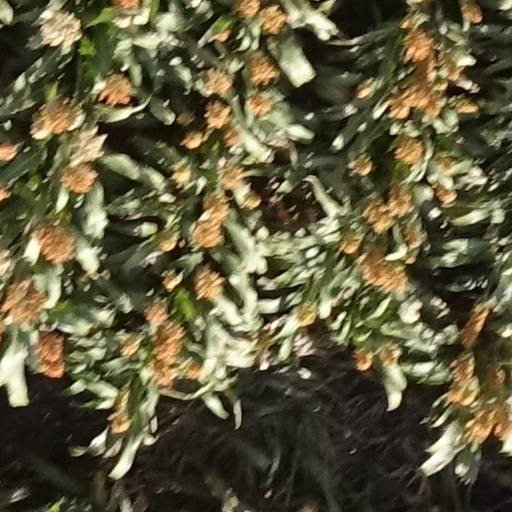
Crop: sorghum